Scott Brady (actor)

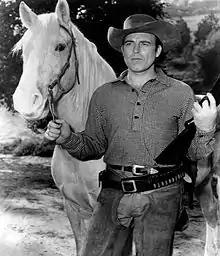
Brady in "Shotgun Slade", 1960

Scott Brady (born Gerard Kenneth Tierney; September 13, 1924 – April 16, 1985) was an American film and television actor best known for his roles in Western films and as a ubiquitous television presence. He played the title role in the television series "Shotgun Slade" (1959–1961).